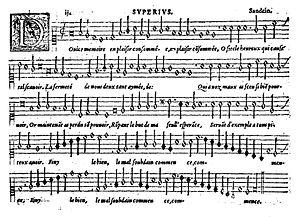
Pierre Phalèse, né à Louvain vers 1510 et mort dans la même ville vers 1575, est un imprimeur-libraire en musique.